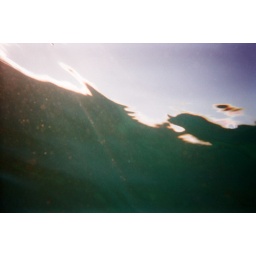
Under water, under blue sky